Harry Källström

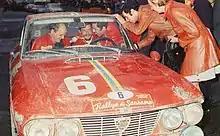
Källström, inside his Lancia Fulvia 1.3 Coupé HFR, wins the 1969 Rallye Sanremo

Harry Källström (30 June 1939 – 13 July 2009), nicknamed "Sputnik" , was a Swedish professional rally driver who debuted in 1957 and competed in the World Rally Championship in the 1970s. Prior to the forming of the WRC, Källström won the RAC Rally in a Lancia Fulvia 1.6 Coupé HF in 1969 and 1970. In 1969, he also captured the European Rally Championship title.